Robert Weir Allan

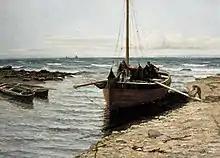
"Home from the Herring Fishing", oil painting, 1876

Robert Weir Allan was born in Glasgow on 11 November 1851. In partnership with the engraver William Ferguson, his father, David Allan, had built up a successful printing and publishing business that operated from Argyll Street in the centre of the city. Robert ('Bob') was the seventh of eight children. He grew up in a household that appreciated art: his father 'dabbled a little with colours' and owned a small collection of paintings. The 1871 census shows that 'Allan and Ferguson' was very much a family business, with Catherine, Chrestina ("sic" – presumably Christina), John and James Allan all being 'lithographers', while Robert and his younger brother, James, were described as 'artist lithographers'.